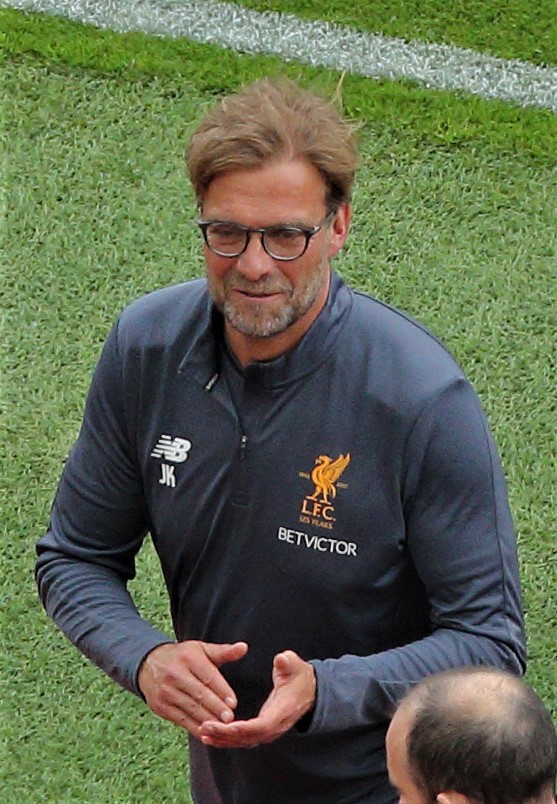
รายชื่อผู้จัดการทีมสโมสรฟุตบอลลิเวอร์พูล

ไฟล์:Jurgen_Klopp_leaves_the_pitch_at_full-time_a_happy_man_(34018926193)_cropped.jpg|thumb|upright|เยือร์เกิน คล็อพ, ผู้จัดการทีมลิเวอร์พูลจากปี 2015 ถึงปี 2024
สโมสรฟุตบอลลิเวอร์พูล เป็นสโมสรฟุตบอลในอังกฤษ ตั้งอยู่ที่เมืองลิเวอร์พูล มณฑลเมอร์ซีไซด์ ก่อตั้งเมื่อปี 1892 หลังเกิดความขัดแย้งระหว่างคณะกรรมการของสโมสรฟุตบอลเอฟเวอร์ตัน|เอฟเวอร์ตันกับจอห์น โฮลดิง ประธานสโมสรและเจ้าของสนามเหย้า แอนฟิลด์ ความขัดแย้งระหว่างทั้งสองฝ่ายในเรื่องค่าเช่าส่งผลให้ เอฟเวอร์ตัน ย้ายจากแอนฟิลด์ไปกูดิสันพาร์ก ทำให้สนามแอนฟิลด์ไม่มีผู้ใช้งาน โฮลดิงจึงก่อตั้งสโมสรฟุตบอลลิเวอร์พูลเพื่อลงเล่นในสนามแอนฟิลด์ ลิเวอร์พูลชนะเลิศ ฟุตบอลลีก ฤดูกาล 1900–01|เฟิร์สดิวิชัน ครั้งแรกในปี 1901 ตั้งแต่นั้นมา สโมสรชนะเลิศลีกสูงสุดอีก 19 ครั้ง , เอฟเอคัพ 7 ใบและอีเอฟแอลคัพ|ฟุตบอลลีกคัพ 8 ใบ สโมสรยังครองตำแหน่งเป็นผู้ชนะเลิศรายการฟุตบอลยุโรปมากที่สุดในอังกฤษถึง 6 ครั้ง โดยชนะเลิศ ยูฟ่าแชมเปียนส์ลีก|ยูโรเปียนคัพ/ยูฟ่าแชมเปียนส์ลีก ในปี ยูโรเปียนคัพ นัดชิงชนะเลิศ 1977|1977, ยูโรเปียนคัพ นัดชิงชนะเลิศ 1978|1978, ยูโรเปียนคัพ นัดชิงชนะเลิศ 1981|1981, ยูโรเปียนคัพ นัดชิงชนะเลิศ 1984|1984, ยูฟ่าแชมเปียนส์ลีก นัดชิงชนะเลิศ 2005|2005 และ ยูฟ่าแชมเปียนส์ลีก นัดชิงชนะเลิศ 2019|2019 สโมสรเป็นหนึ่งในยี่สิบสองผู้ก่อตั้ง พรีเมียร์ลีก ในปี 1992
ลิเวอร์พูลเคยมีผู้จัดการทีมทั้งหมด 21 คน เคนนี แดลกลีช เป็นคนเดียวที่เคยเป็นผู้จัดการทีมสองครั้ง ครั้งแรกเขาคุมทีมตั้งแต่ปี 1985 ถึง กุมภาพันธ์ 1991 และครั้งที่สองตั้งแต่เดือนมกราคม 2011 ถึงเดือนกรกฎาคม 2012 ผู้จัดการทีมที่ประสบความสำเร็จมากที่สุดก็คือ บ็อบ เพสลีย์ โดยนำทีมชนะในรายการ ฟุตบอลลีกเฟิสต์ดิวิชัน 6 ครั้ง, เอฟเอคอมมิวนิตีชีลด์|แชริตีชีลด์ 5 ครั้ง, ฟุตบอลลีกคัพ 3 ครั้ง, ยูโรเปียนคัพ 3 ครั้ง, ยูฟ่าซูเปอร์คัพ 1 ครั้งและยูฟ่ายูโรปาลีก|ยูฟ่าคัพ 1 ครั้ง ในการเป็นผู้จัดการทีม 9 ปีของเขา ผู้จัดการทีมที่คุมสโมสรยาวนานที่สุด คือ ทอม วัตสัน ตั้งแต่ปี 1896 ถึง 1915 ทั้งหมด 19 ปี
รายชื่อต่อไปนี้คือ รายชื่อคนที่ได้ดำรงตำแหน่งผู้จัดการทีมคนแรกของลิเวอร์พูลตั้งแต่ก่อตั้งในปี 1892 โดยจะแสดงระยะเวลาที่ได้ดำรงตำแหน่งและบันทึกการแข่งขันของสโมสรโดยรวม (ในแง่ของการแข่งขันที่ชนะ, เสมอและแพ้), เกียรติประวัติและความสำเร็จที่สำคัญในขณะที่ดำรงตำแหน่ง รวมไปถึง ผู้จัดการทีมชั่วคราว
==ประวัติการคุมทีม==
===1892–1959===
ไฟล์:Tom Watson - football manager.jpg|thumb|150px|right|ทอม วัตสัน ผู้จัดการทีมที่คุมสโมสรฟุตบอลลิเวอร์พูลนานที่สุด
===1959–1991===
===1991–ปัจจุบัน===
== หมายเหตุ ==
หมายเหตุเกี่ยวกับสถิติ:
*M = นัดที่แข่ง
*W = นัดที่ชนะ
*D = นัดที่เสมอ
*L = นัดที่แพ้
*Win % = อัตราส่วนในการชนะ
หมายเหตุเกี่ยวกับเกียรติประวัติ:
*L1 = ฟุตบอลลีกดิวิชันหนึ่ง/พรีเมียร์ลีก
*L2 = ฟุตบอลลีกดิวิชันสอง/แลงคาไชร์ลีก (ฟุตบอล)|แลงคาไชร์ลีก
*FA = เอฟเอคัพ
*FL = อีเอฟแอลคัพ
*CS = เอฟเอคอมมิวนิตีชีลด์
*EC = ยูฟ่าแชมเปียนส์ลีก
*UC = ยูฟ่ายูโรปาลีก
*US = ยูฟ่าซูเปอร์คัพ
*WC = ฟุตบอลชิงแชมป์สโมสรยุโรปและอเมริกาใต้/ฟุตบอลชิงแชมป์สโมสรโลก
==ผู้จัดการทีม==
"ข้อมูล ณ วันที่ 25 กันยายน 2024"
| class="wikitable plainrowheaders sortable" style="text-align:center"
|+รายชื่อผู้จัดการทีมสโมสรฟุตบอลลิเวอร์พูล
!rowspan="2" scope=col|ชื่อ
!rowspan="2" scope=col|สัญชาติ
!rowspan="2" scope=col|ตั้งแต่
!rowspan="2" class="unsortable" scope=col|ถึง
!scope=col|M
!scope=col|W
!scope=col|D
!scope=col|L
!scope=col|Win %
!scope=col|L1
!scope=col|L2
!scope=col|FA
!scope=col|FL
!scope=col|CS
!scope=col|EC
!scope=col|UC
!scope=col|US
!scope=col|WC
!rowspan="2" scope=col|หมายเหตุ
|- class="unsortable"
!colspan="5"|สถิติ
!colspan="9"|เกียรติประวัติ
|-
!scope=row style=text-align:left|nowrap|จอห์น แม็คเคนนา
|align=left|
|align=left|
|align=left|
|0
|3
|0
|0
|0
|0
|0
|0
|0
|
|-
!scope=row style=text-align:left|
|align=left|
|align=left|
|align=left|
|2
|1
|0
|0
|0
|0
|0
|0
|0
|
|-
!scope=row style=text-align:left|
|align=left|
|align=left|
|align=left|
|1
|0
|0
|0
|0
|0
|0
|0
|0
|
|-
!scope=row style=text-align:left|
|align=left|
|align=left|
|align=left|
|1
|0
|0
|0
|0
|0
|0
|0
|0
|
|-
!scope=row style=text-align:left|
|align=left|
|align=left|
|align=left|
|0
|0
|0
|0
|0
|0
|0
|0
|0
|
|-
!scope=row style=text-align:left|
|align=left|
|align=left|
|align=left|
|1
|0
|0
|0
|0
|0
|0
|0
|0
|
|-
!scope=row style=text-align:left|
|align=left|
|align=left|
|align=left|
|0
|0
|0
|0
|0
|0
|0
|0
|0
|
|-
!scope=row style=text-align:left|
|align=left|
|align=left|
|align=left|
|0
|0
|0
|0
|0
|0
|0
|0
|0
|
|-
!scope=row style=text-align:left|
|align=left|
|align=left|
|align=left|
|3
|1
|2
|0
|4
|0
|1
|0
|0
|
|-
!scope=row style=text-align:left|
|align=left|
|align=left|
|align=left|
|6
|0
|0
|3
|5
|3
|1
|1
|0
|
|-
!scope=row style=text-align:left|
|align=left|
|align=left|
|align=left|
|1
|0
|0
|1
|0
|1
|0
|0
|0
|
|-
!scope=row style=text-align:left|
|align=left|
|align=left|
|align=left|
|3
|0
|2
|0
|4
|0
|0
|0
|0
|
|-
|-
|align=left style="background:#FBCEB1" |*
|align=left|
|align=left|
|align=left|
|0
|0
|0
|0
|0
|0
|0
|0
|0
|
|-
!scope=row style=text-align:left|
|align=left|
|align=left|
|align=left|
|0
|0
|1
|0
|0
|0
|0
|0
|0
|
|-
!scope=row style=text-align:left|
|align=left|
|align=left|
|align=left|
|0
|0
|0
|1
|0
|0
|0
|0
|0
|
|-
!scope=row style=text-align:left|
|align=left|
|align=left|
|align=left|
|0
|0
|0
|0
|0
|0
|0
|0
|0
|
|-
!scope=row style=text-align:left|
|align=left|
|align=left|
|align=left|
|0
|0
|1
|2
|1
|0
|1
|1
|0
|
|-
!scope=row style=text-align:left|
|align=left|
|align=left|
|align=left|
|0
|0
|1
|0
|1
|1
|0
|1
|0
|
|-
!scope=row style=text-align:left|
|align=left|
|align=left|
|align=left|
|0
|0
|0
|0
|0
|0
|0
|0
|0
|
|-
!scope=row style=text-align:left|
|align=left|
|align=left|
|align=left|16 พฤษภาคม 2012
|0
|0
|0
|1
|0
|0
|0
|0
|0
|
|-
!scope=row style=text-align:left|
|align=left|
|align=left|
|align=left|4 ตุลาคม 2015
|0
|0
|0
|0
|0
|0
|0
|0
|0
|
|-
! scope="row" style="text-align:left" |เยือร์เกิน คลอพพ์
|align=left|
|align=left|
|align=left|
|1
|0
|1
|2
|1
|1
|0
|1
|1
|
|-
!scope="row" style="text-align:left" |
|align=left|nobreak|
|align=left|
|align=left|ปัจจุบัน
|0
|0
|0
|0
|0
|0
|0
|0
|0
|
|
==หมายเหตุ==
A.&nbsp; ในเว็บไซต์อย่างเป็นทางการของลิเวอร์พูลได้ระบุไว้ว่าบาร์คเลย์และแม็คเคนนาเป็นผู้จัดการทีมร่วม โดยบาร์คเลย์เป็น "ผู้จัดการเลขานุการ" และแม็คเคนนา เป็น "ผู้จัดการโค้ช"
B.&nbsp; ซูเนสส์เข้ารับการฝ่าตัดหัวใจเมื่อเดือนเมษายน 1992, ทำให้รอนนี โมแรนเป็นผู้จัดการทีมชั่วคราวจนกระทั่ง เอฟเอคัพรอบชิงชนะเลิศ 1992
C.&nbsp; อุลลิเยร์ป่วยตั้งแต่เดือนตุลาคม 2001 ถึงเดือนกุมภาพันธ์ 2002, ทำให้พิล ทอมป์สันได้มาเป็นผู้จัดการทีมชั่วคราวแทน (แข่ง 33 ชนะ 16 เสมอ 12 แพ้ 5) โดยสถิติของทอมป์สันถูกรวมอยู่ในสถิติของอุลลิเยร์แล้ว
==เชิงอรรถ==
;ทั่วไป
*
;เฉพาะ
==บรรณานุกรม==
*
*
หมวดหมู่:ผู้จัดการทีมสโมสรฟุตบอลลิเวอร์พูล|
หมวดหมู่:สโมสรฟุตบอลลิเวอร์พูล|ผู้จัดการทีม